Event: Nepal Earthquake
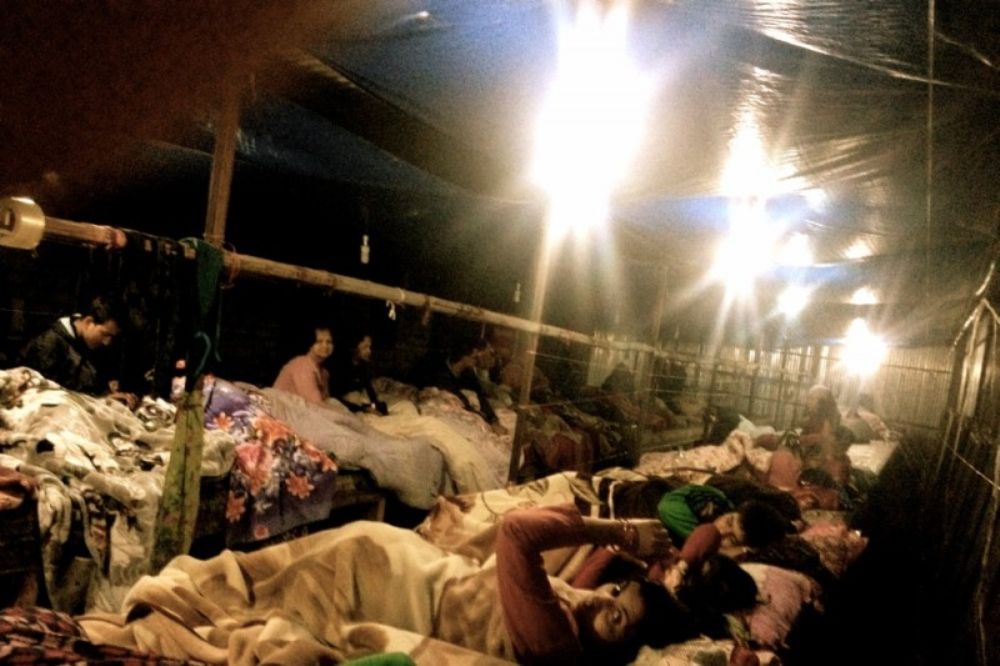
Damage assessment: no_damage